Yahiko Station

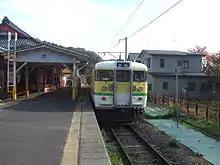
View of the station platform, November 2008

The station has a "Midori no Madoguchi" staffed ticket office. Suica farecards can be used at this station.